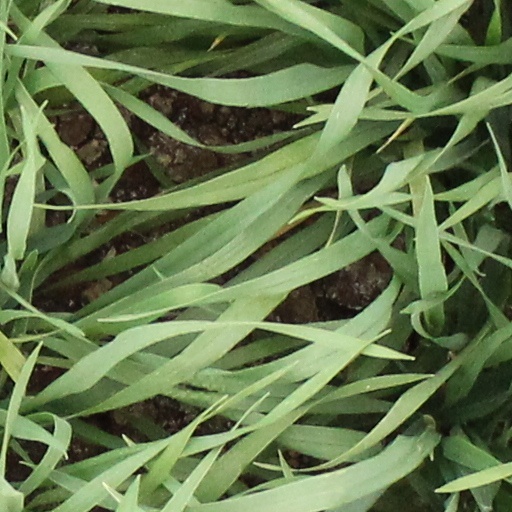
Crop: wheat